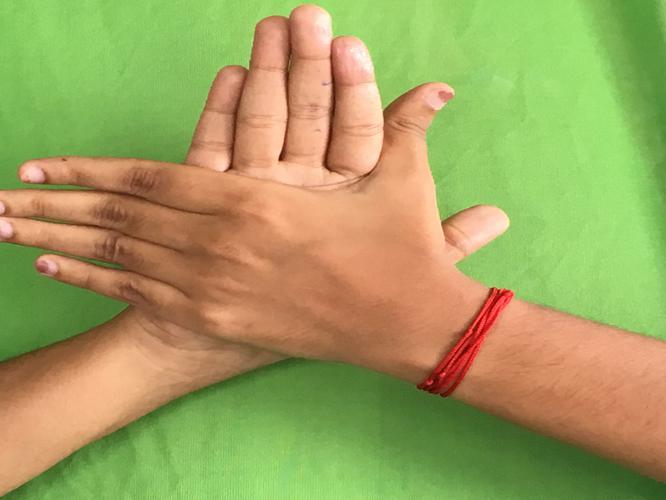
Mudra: Chakra
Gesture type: double_hand